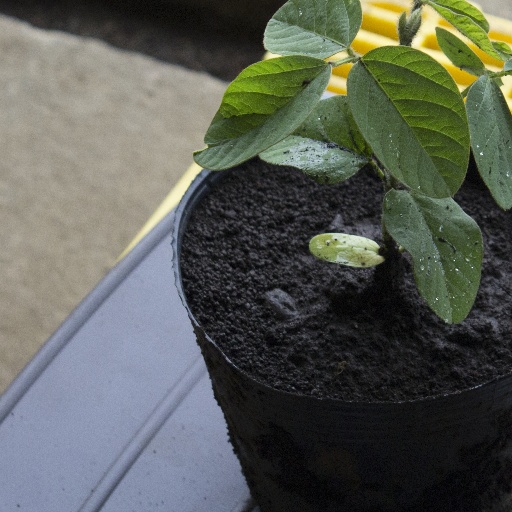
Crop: soybean